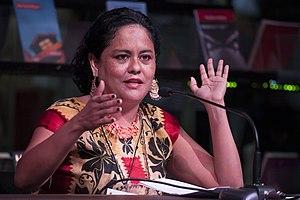
Natalia Toledo Paz est une poétesse mexicaine en castillan et zapotèque.